The Iron Claw (1916 serial)

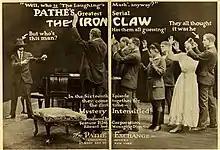
Film poster

The Iron Claw is a 1916 American silent adventure 20 episode film serial starring Pearl White, directed by George B. Seitz and Edward José, and released by Pathé Exchange. A print of the seventh episode exists in the UCLA Film and Television Archive.